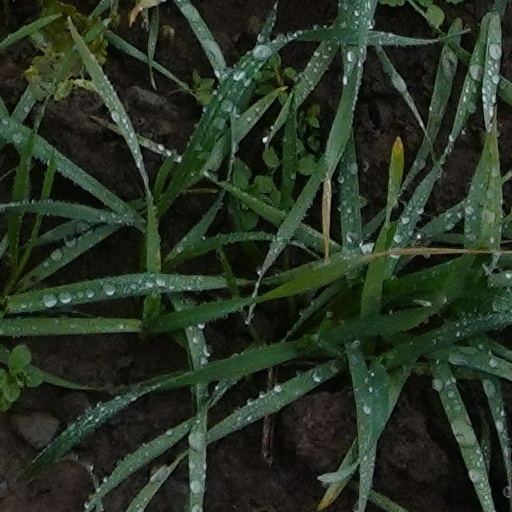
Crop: wheat